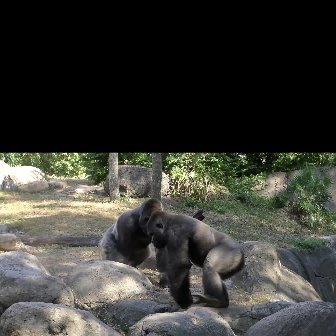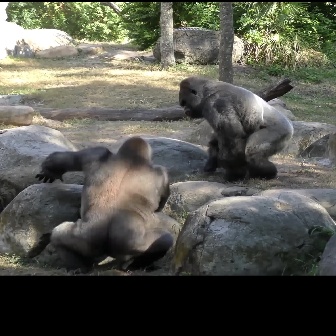
  Please identify the target specified by the bounding box [145,210,244,309] in the first image and locate it in the second image. Return the coordinates in [x_min,y_min,x_max,y_max] format.
Answer: [33,135,173,275]